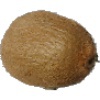
Label: kiwi